Answer in natural language. Consider the 3D positions of the objects in the scene and not just the 2D positions in the image. Is the centerpoint of  blue modern dining table (marked A) at a higher height than gray colour sofa (marked B)? Choose between the following options: no or yes
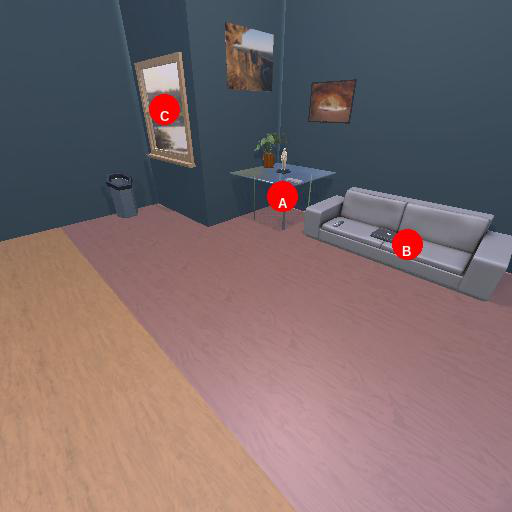
<answer>yes</answer>